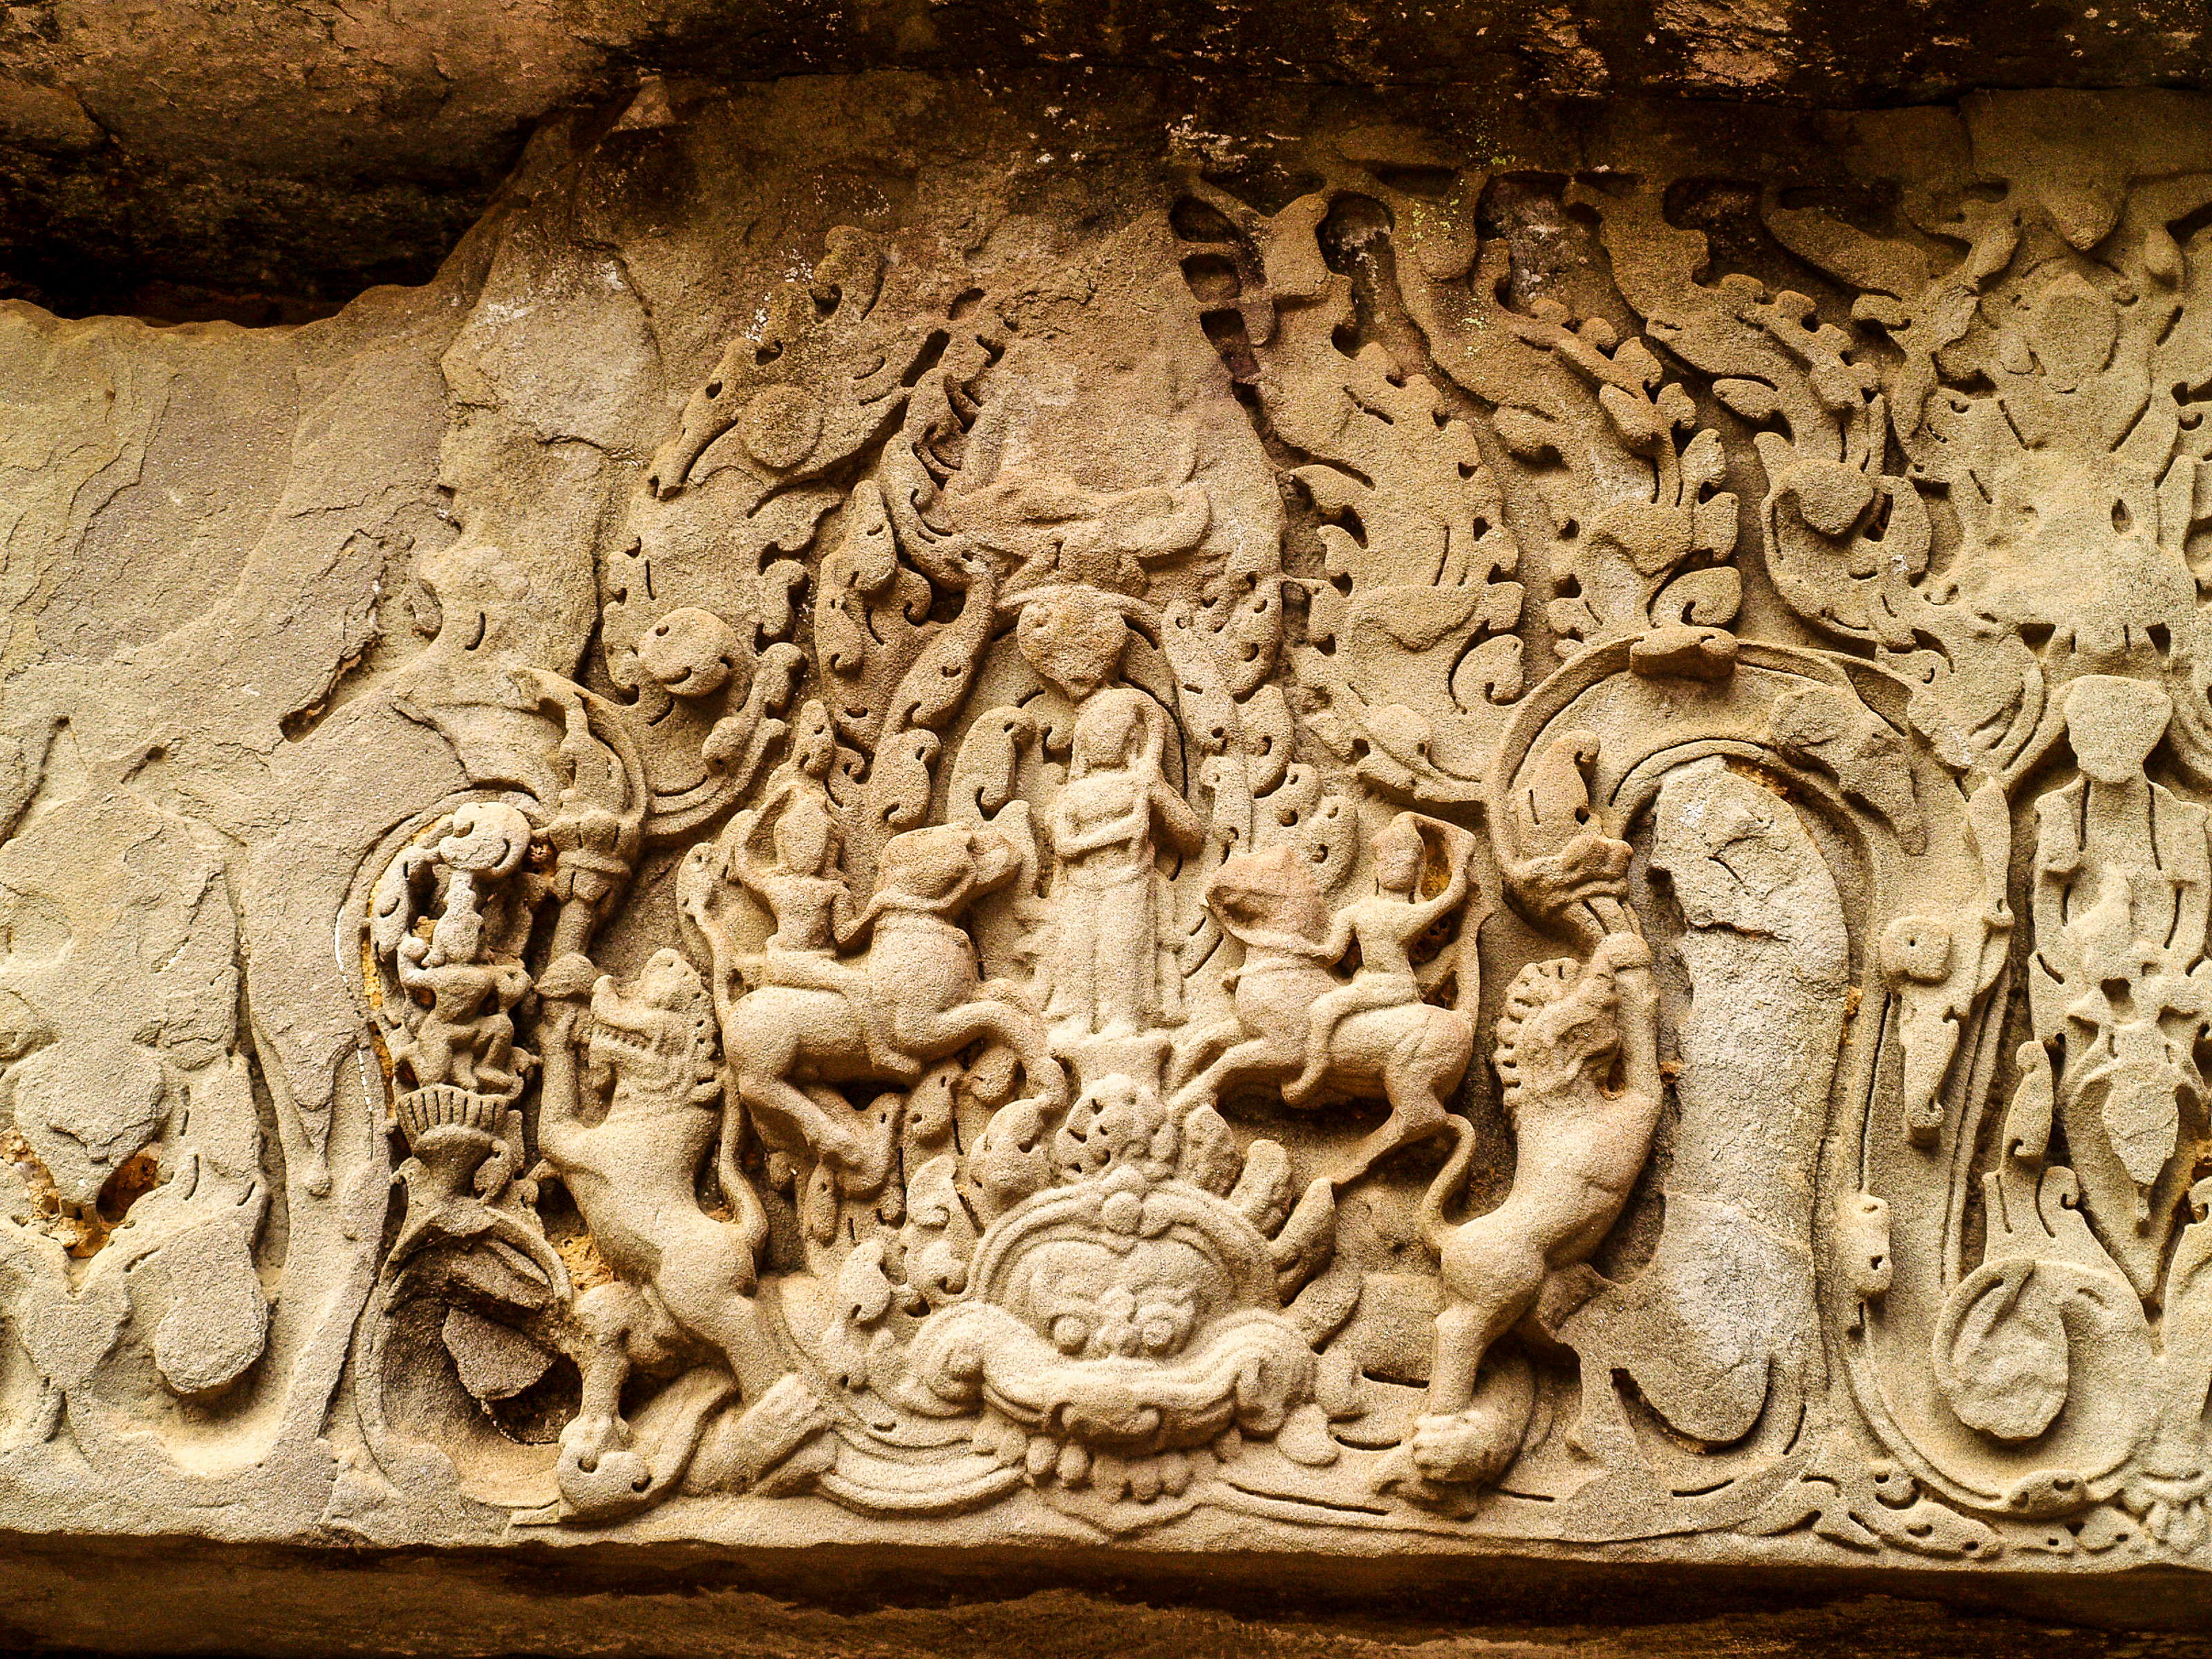
old, cambodia, culture, temple, ancient, stone, architecture, religion, art, asia, statue, ruin, history, tourism, sculpture, monument, religious, khmer, line, thom, civilization, cambodian, asian, hindu, travel, angkor, wat, bayon, heritage, tourist, stone carving, relief, carving, archaeological site, ancient history, artifact, middle ages, classical sculpture